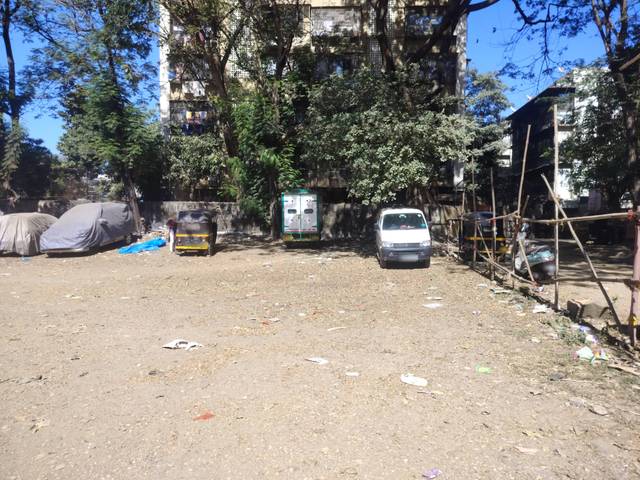
Region: India
Coordinates: 19.09, 72.901